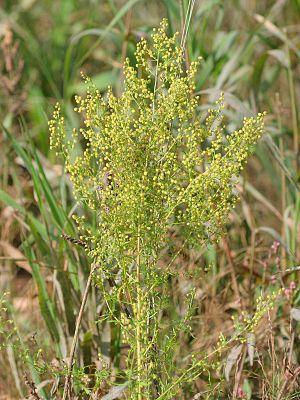
Le paludisme ou la malaria, appelé également « fièvre des marais », est une maladie infectieuse due à un parasite du genre Plasmodium, propagée par la piqûre de certaines espèces de moustiques anophèles.
Artemisia annua, l'armoise annuelle ou absinthe chinoise, est une espèce de plantes dicotylédones de la famille des Asteraceae, sous-famille des Asteroideae, originaire de l'Ancien Monde, anciennement introduite et naturalisée dans les régions tempérées d'Amérique. et depuis 1991 en Afrique sub-saharienne et en Amérique latine.